Iakovos Tombazis

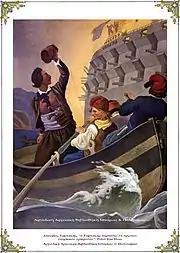

The Greek destroyer "Tombazis" (D-215) was named for the Admiral in 1976.